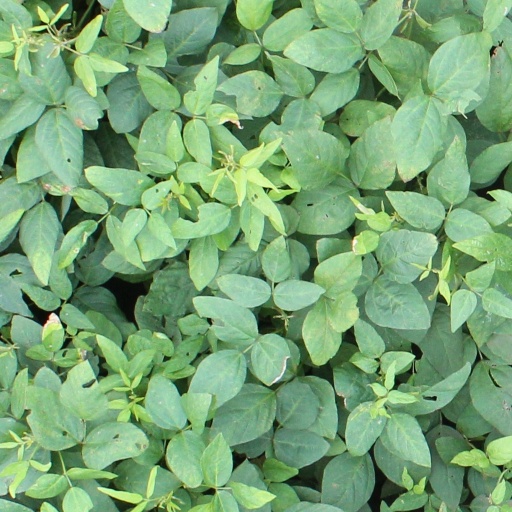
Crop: soybean